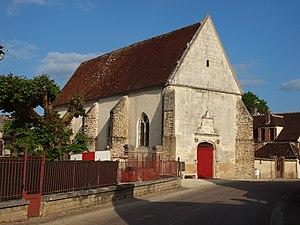
Bonnard (Yonne, France)